Adolph Sigfried von der Osten

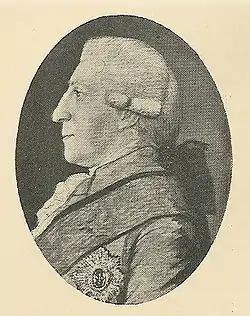
Greve Adolph Sigfried von der Osten.

Count Adolph Sigfried von der Osten (21 October 1726, Denmark - 2 January 1797) was a Danish diplomat of German descent. His father was Jacob Frants von der Osten (died 1739), whose family was Pomeranian. Adolph was born in Denmark and backed Danish nationalism. Christian VI of Denmark paid for him to travel abroad and he was cared for by Carl Adolph von Plessen when young. In 1783, he was made a knight of the Order of the Elephant.